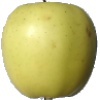
Label: Apple Golden 2